Free solo climbing

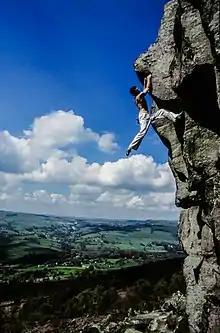
Jerry Moffatt free-soloing "L'Horla" (E1 5b) at Curbar Edge

Free solo climbing (which is sometimes just called "soloing" in the UK, or "third-classing" in the US), is where the climber uses no climbing aids (as per all free-climbing), but in addition, uses no form of climbing protection whatsover. The free solo climber may only use their climbing shoes and climbing chalk as they ascend the climbing route.